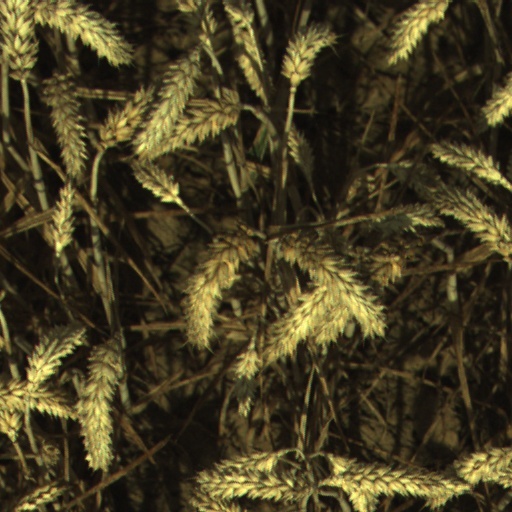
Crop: wheat